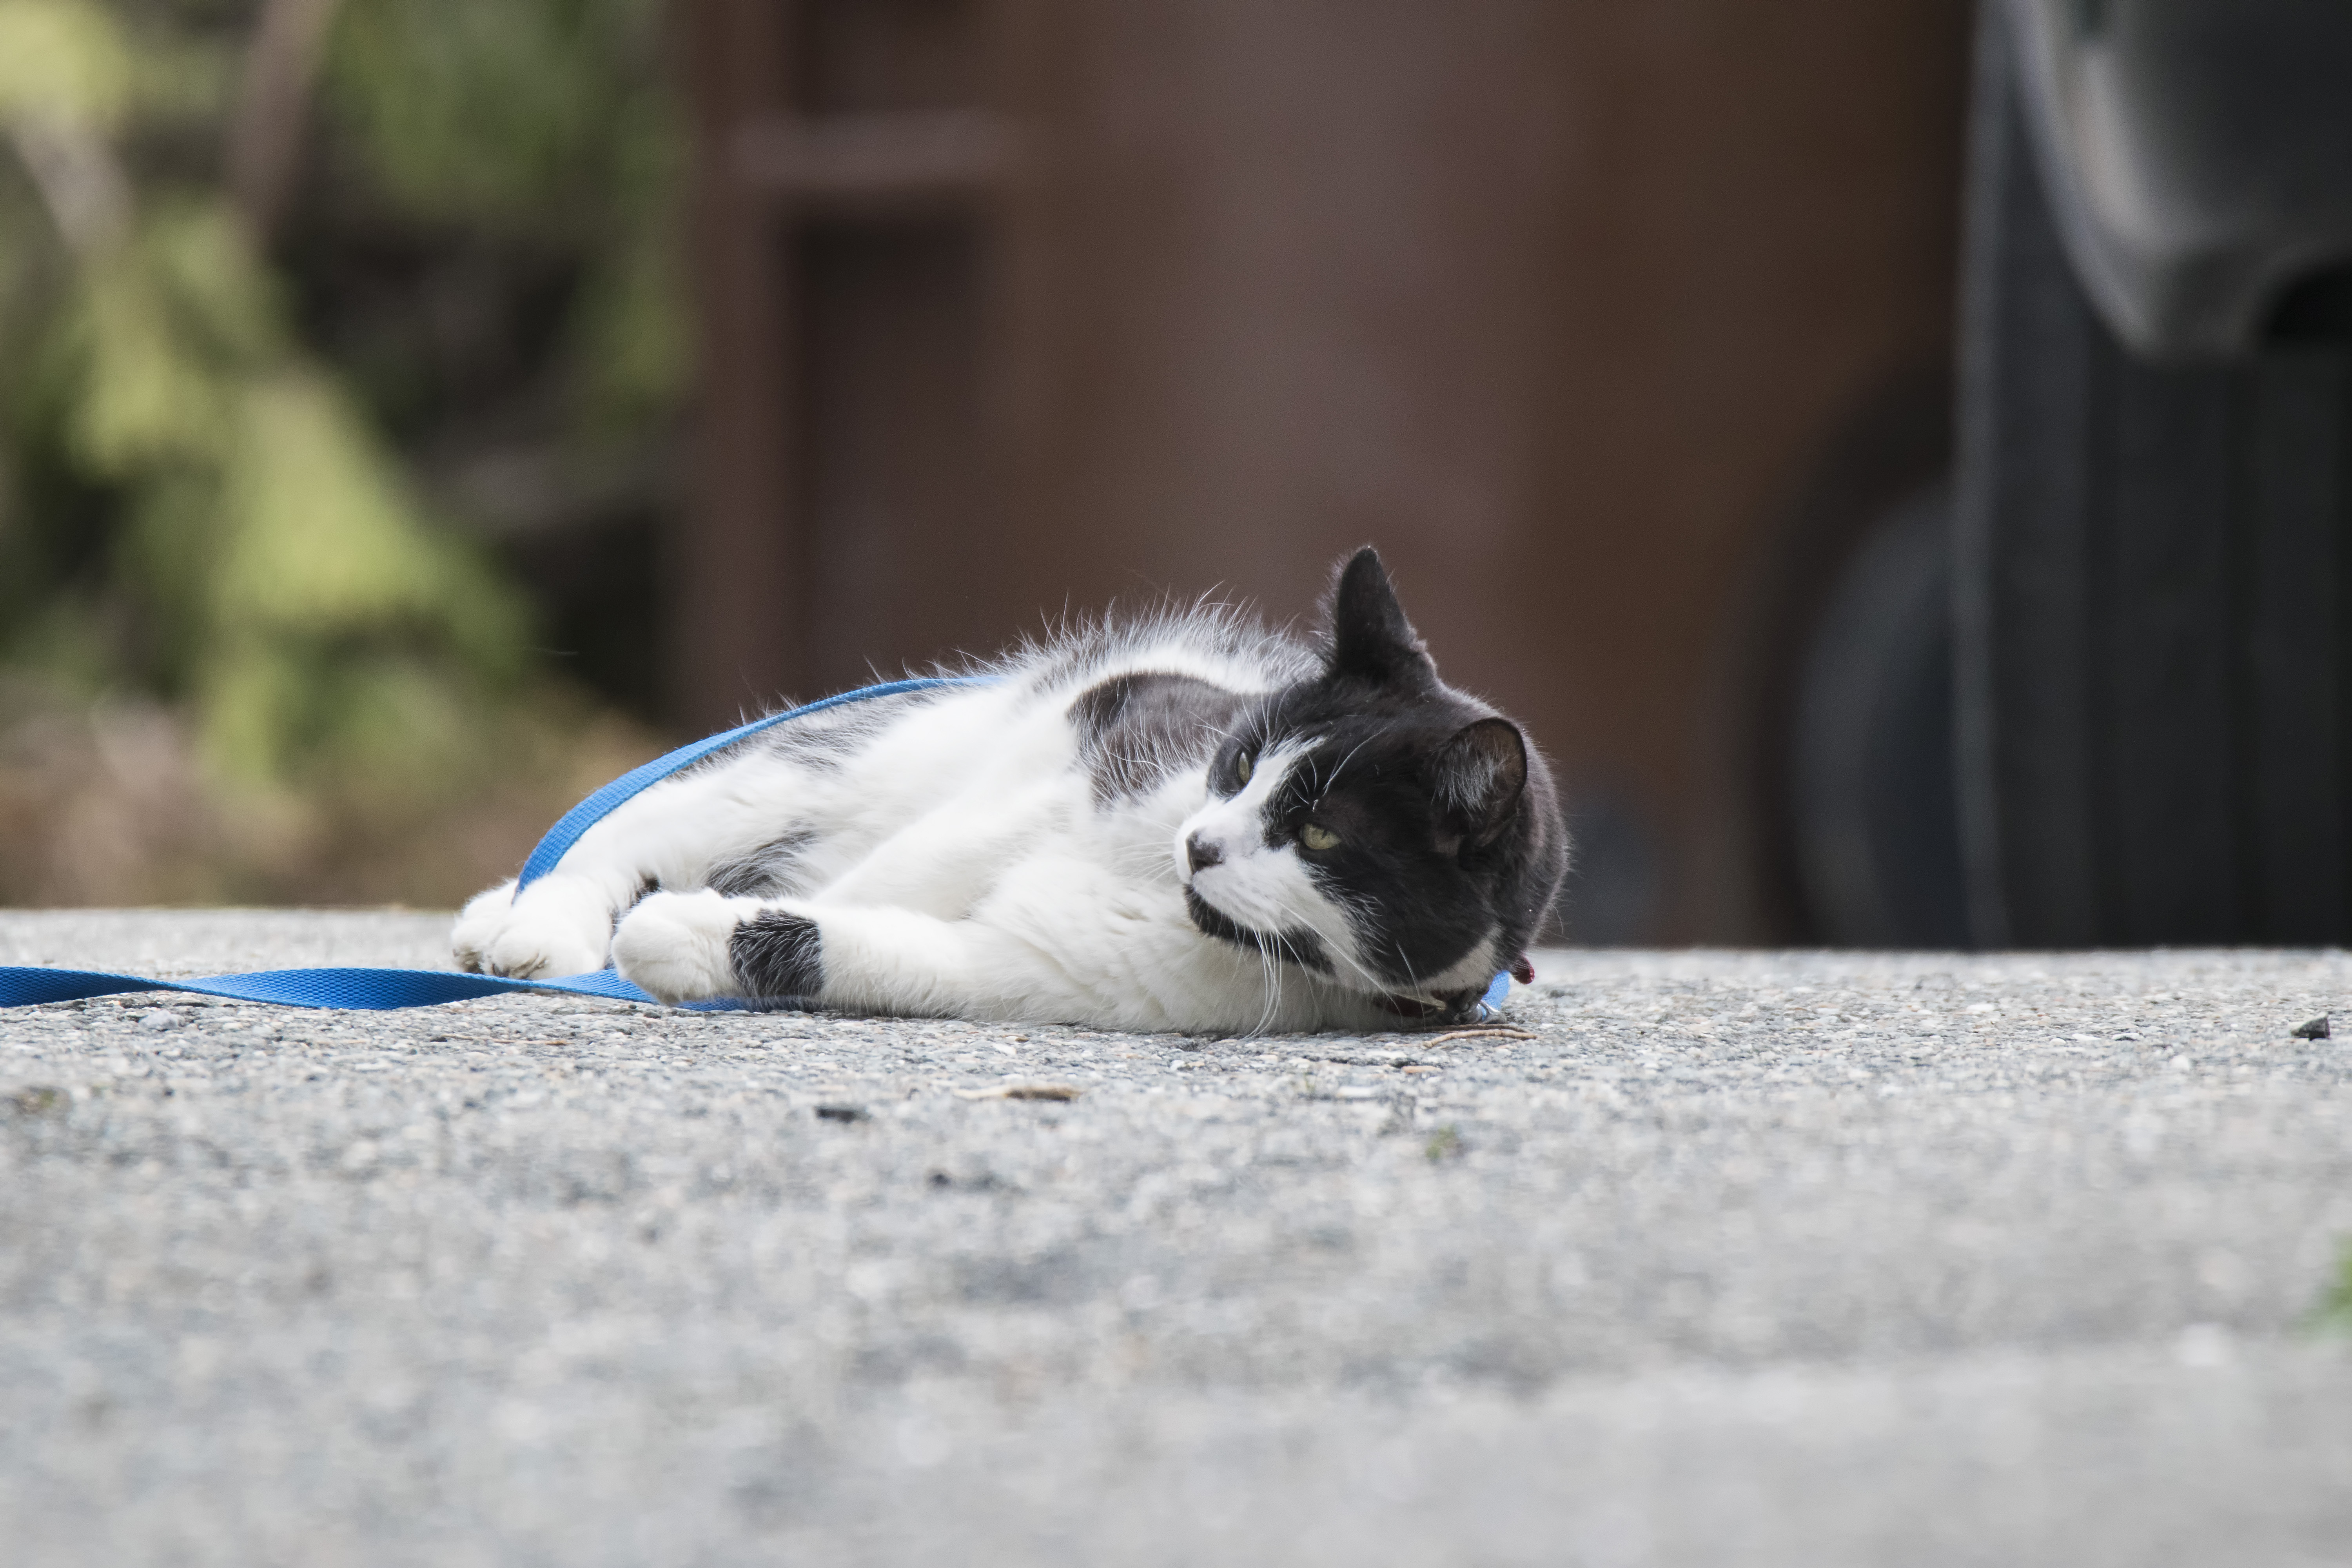
white, kitten, cat, mammal, whiskers, canada, vertebrate, chat, quebec, sherbrooke, small to medium sized cats, cat like mammal